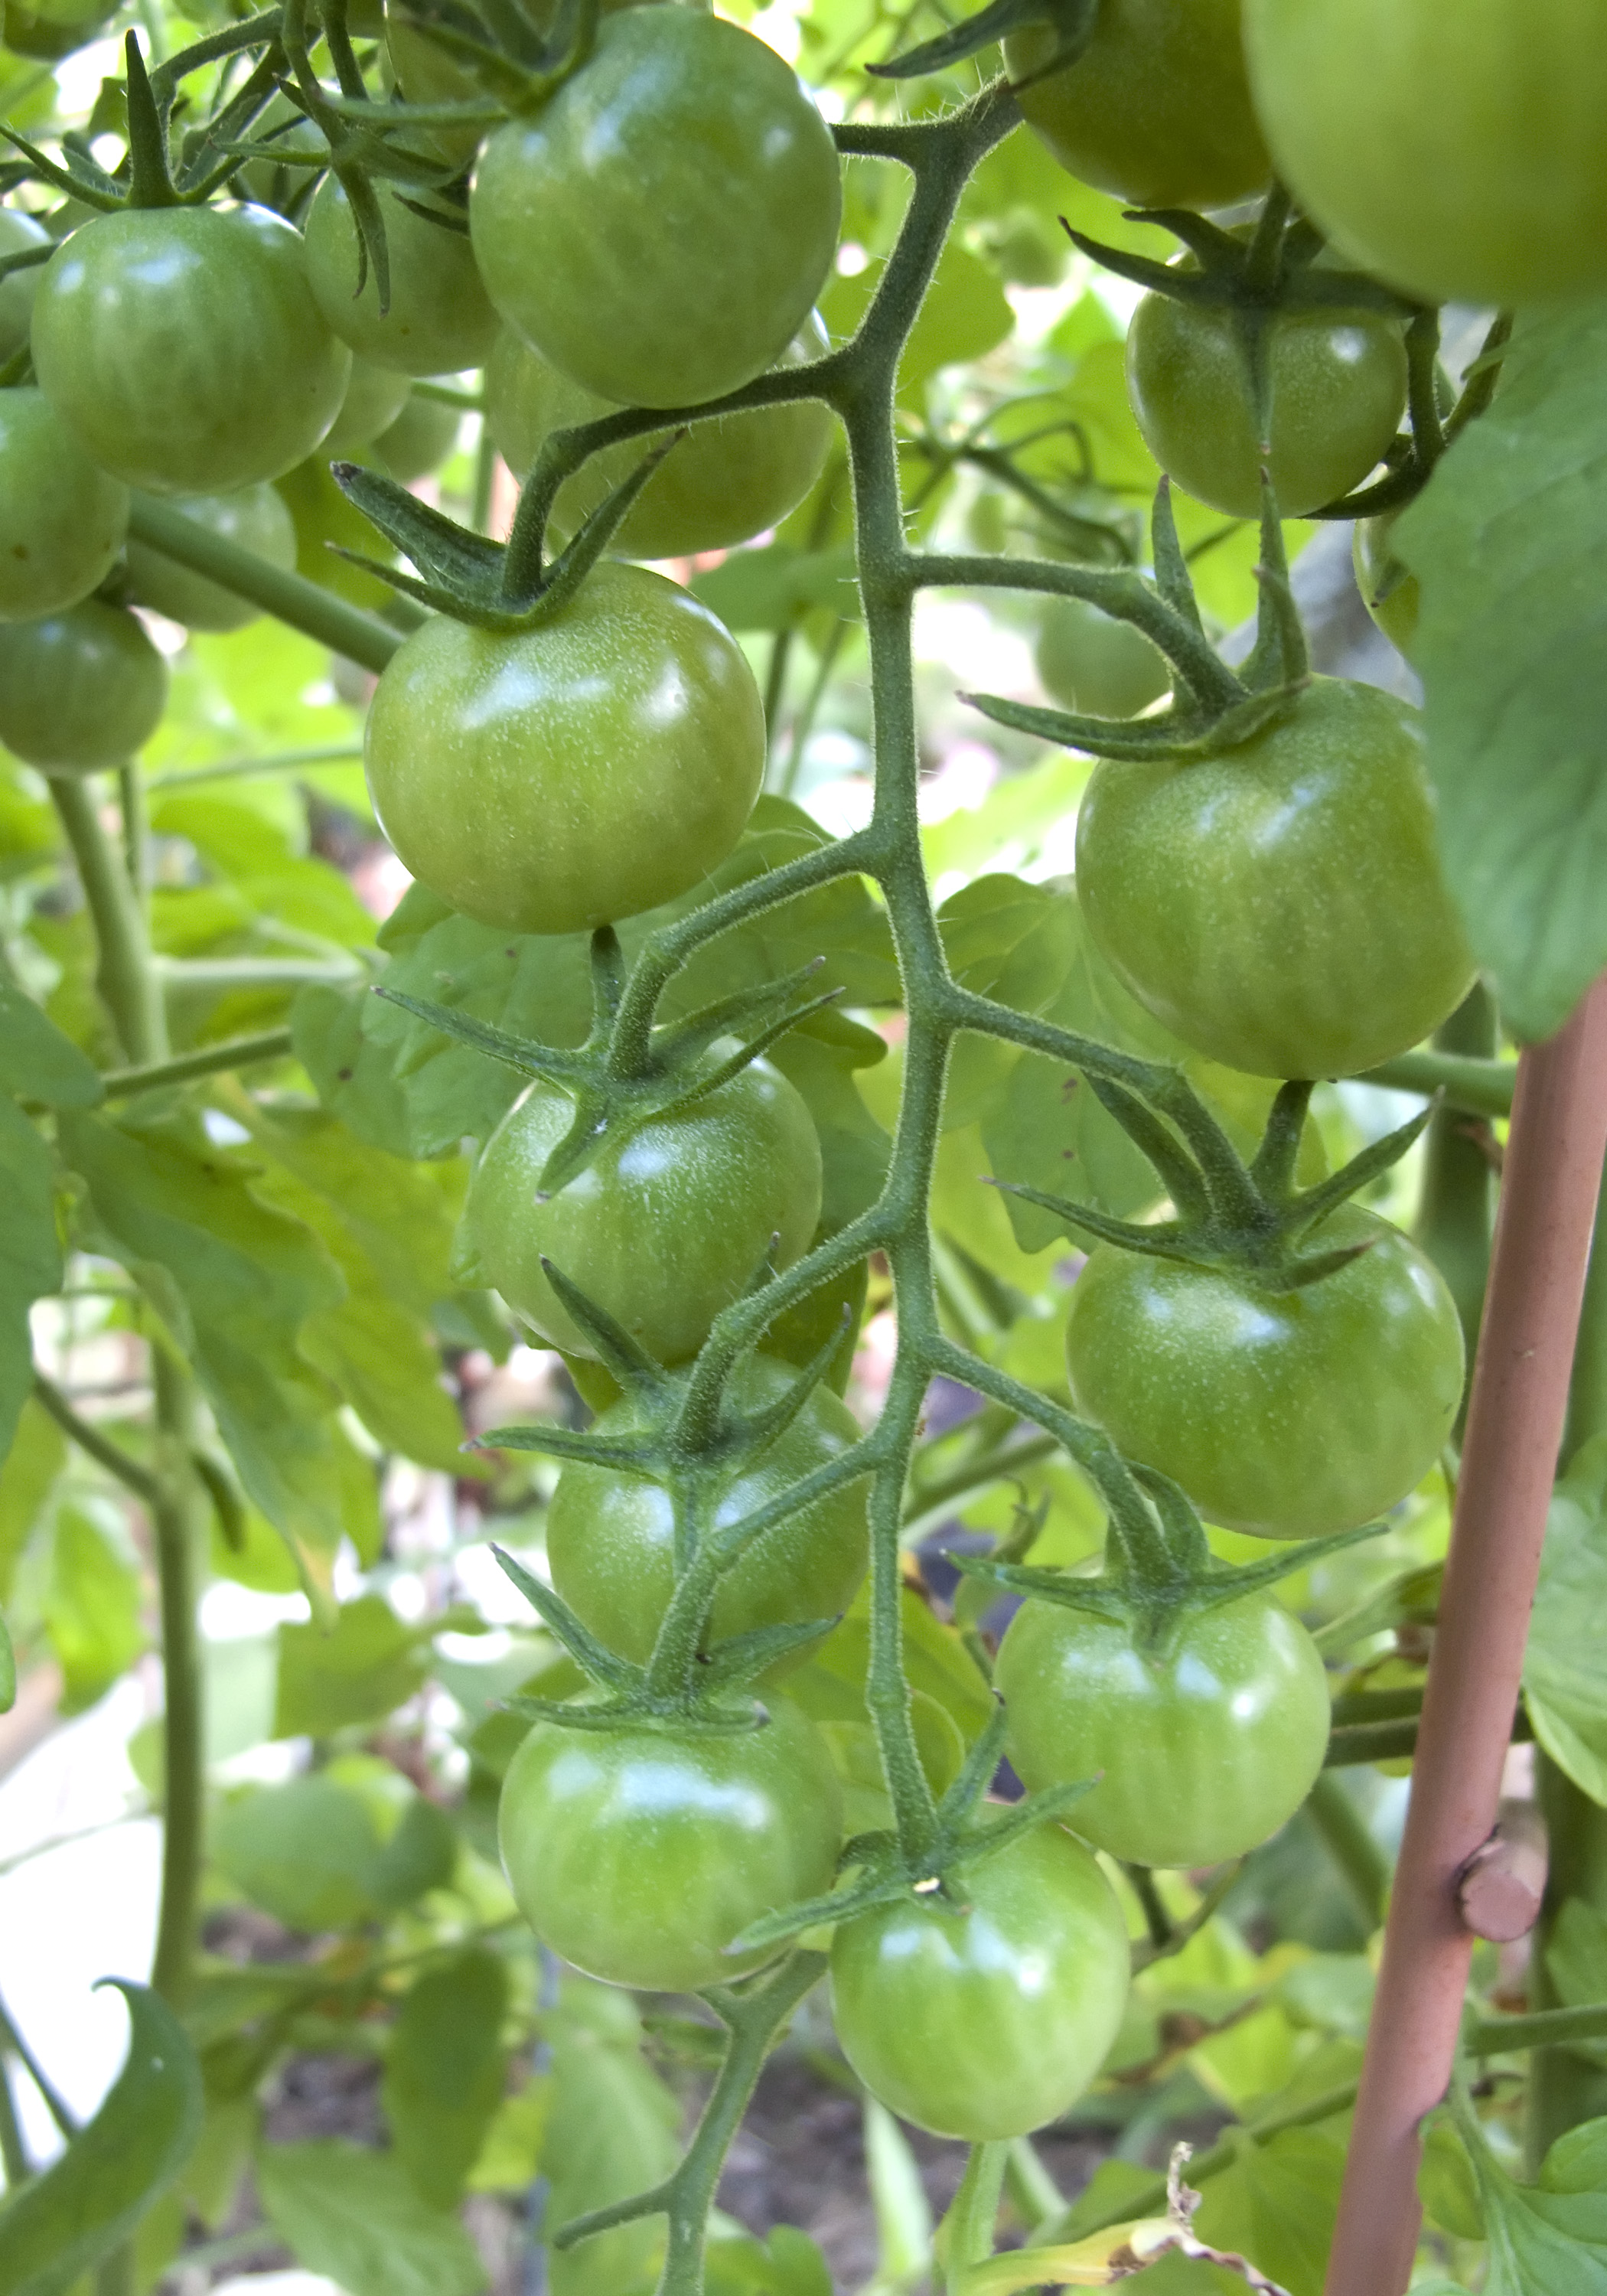
plant, fruit, flower, food, produce, vegetable, garden, peppers, flowering plant, land plant, bird's eye chili, bell peppers and chili peppers, habanero chili